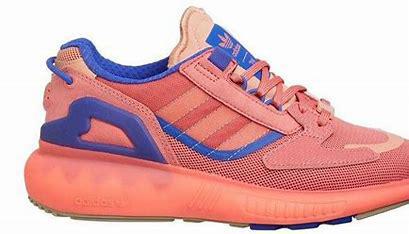
Brand: Adidas
Model: ZX 5K Boost